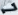
Number: 7